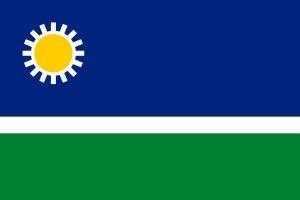
Voici listés ci-dessous les drapeaux des États du Venezuela